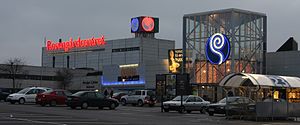
Rosengårdcentret
Rosengårdcentret er et af landets ældste indkøbscentre, som ligger i det sydøstlige Odense.